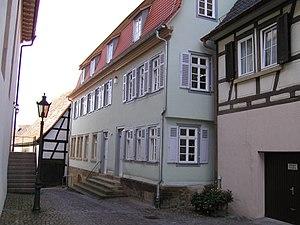
Knittlingen est une ville de Bade-Wurtemberg, située dans l'arrondissement d'Enz, dans l'aire urbaine Nordschwarzwald, dans le district de Karlsruhe.